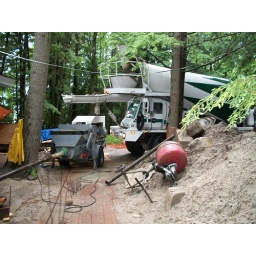
This pump is sitting at the back corner of the sleeping porch. I'm standing by the back door to the kitchen to take this.